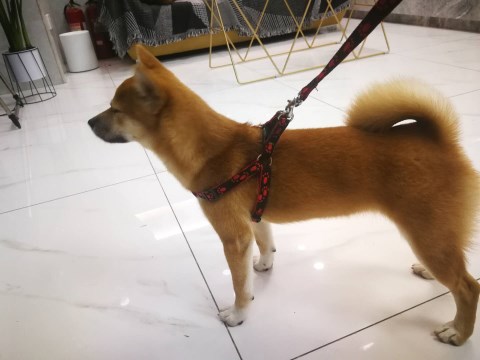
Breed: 1043-n000001-Shiba_Dog